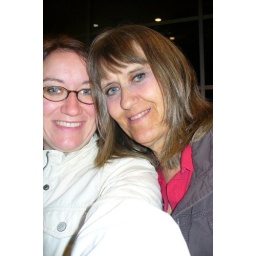
trying to be brave in my safety flying shirt and socks (yes, I wear both items whenever I fly)